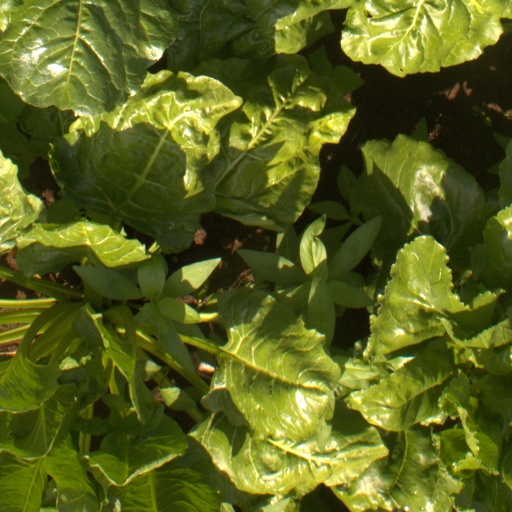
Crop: sugar beet